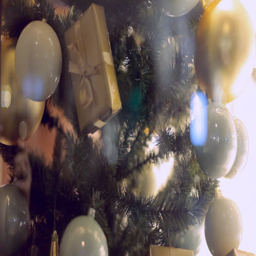
the glittering toys and gifts for the christmas tree .